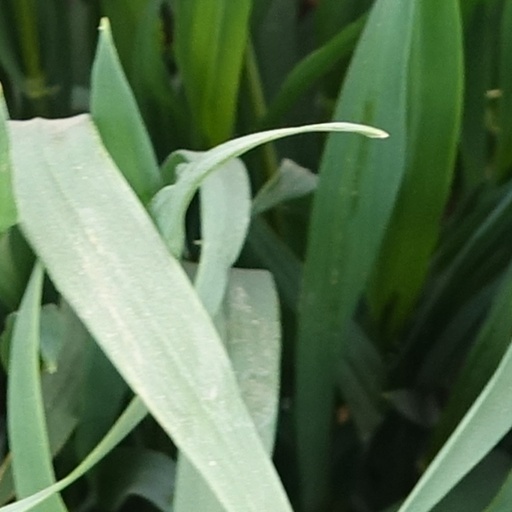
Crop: wheat